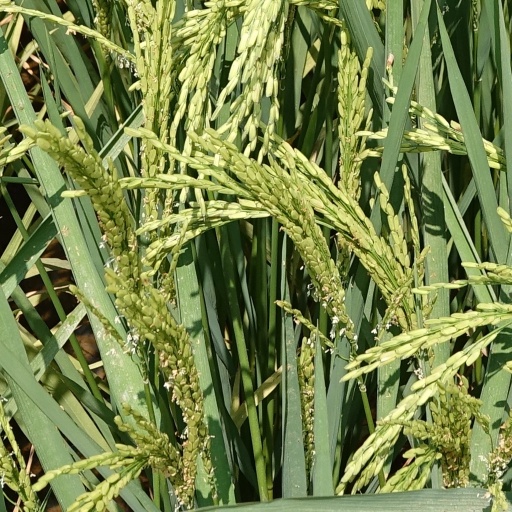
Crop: rice